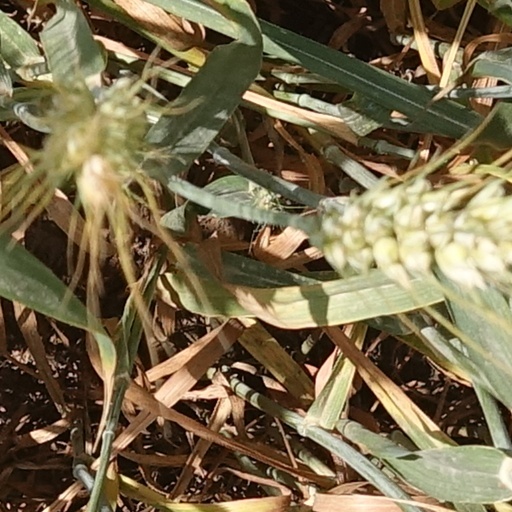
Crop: wheat